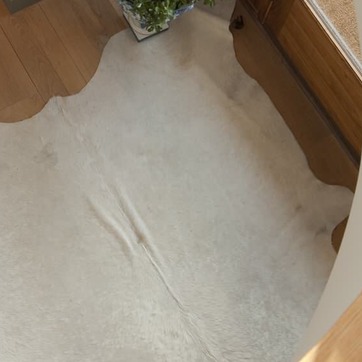
Material: other